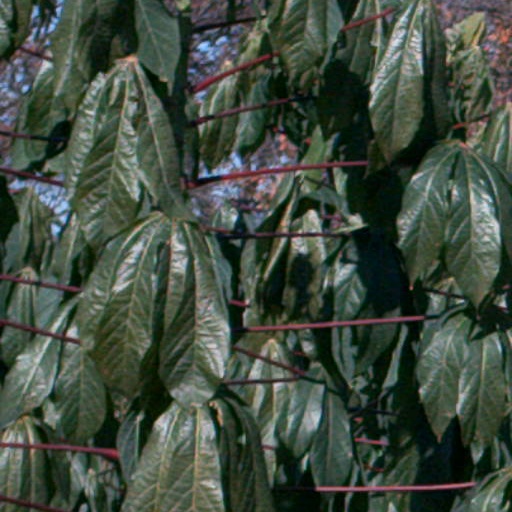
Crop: cassava